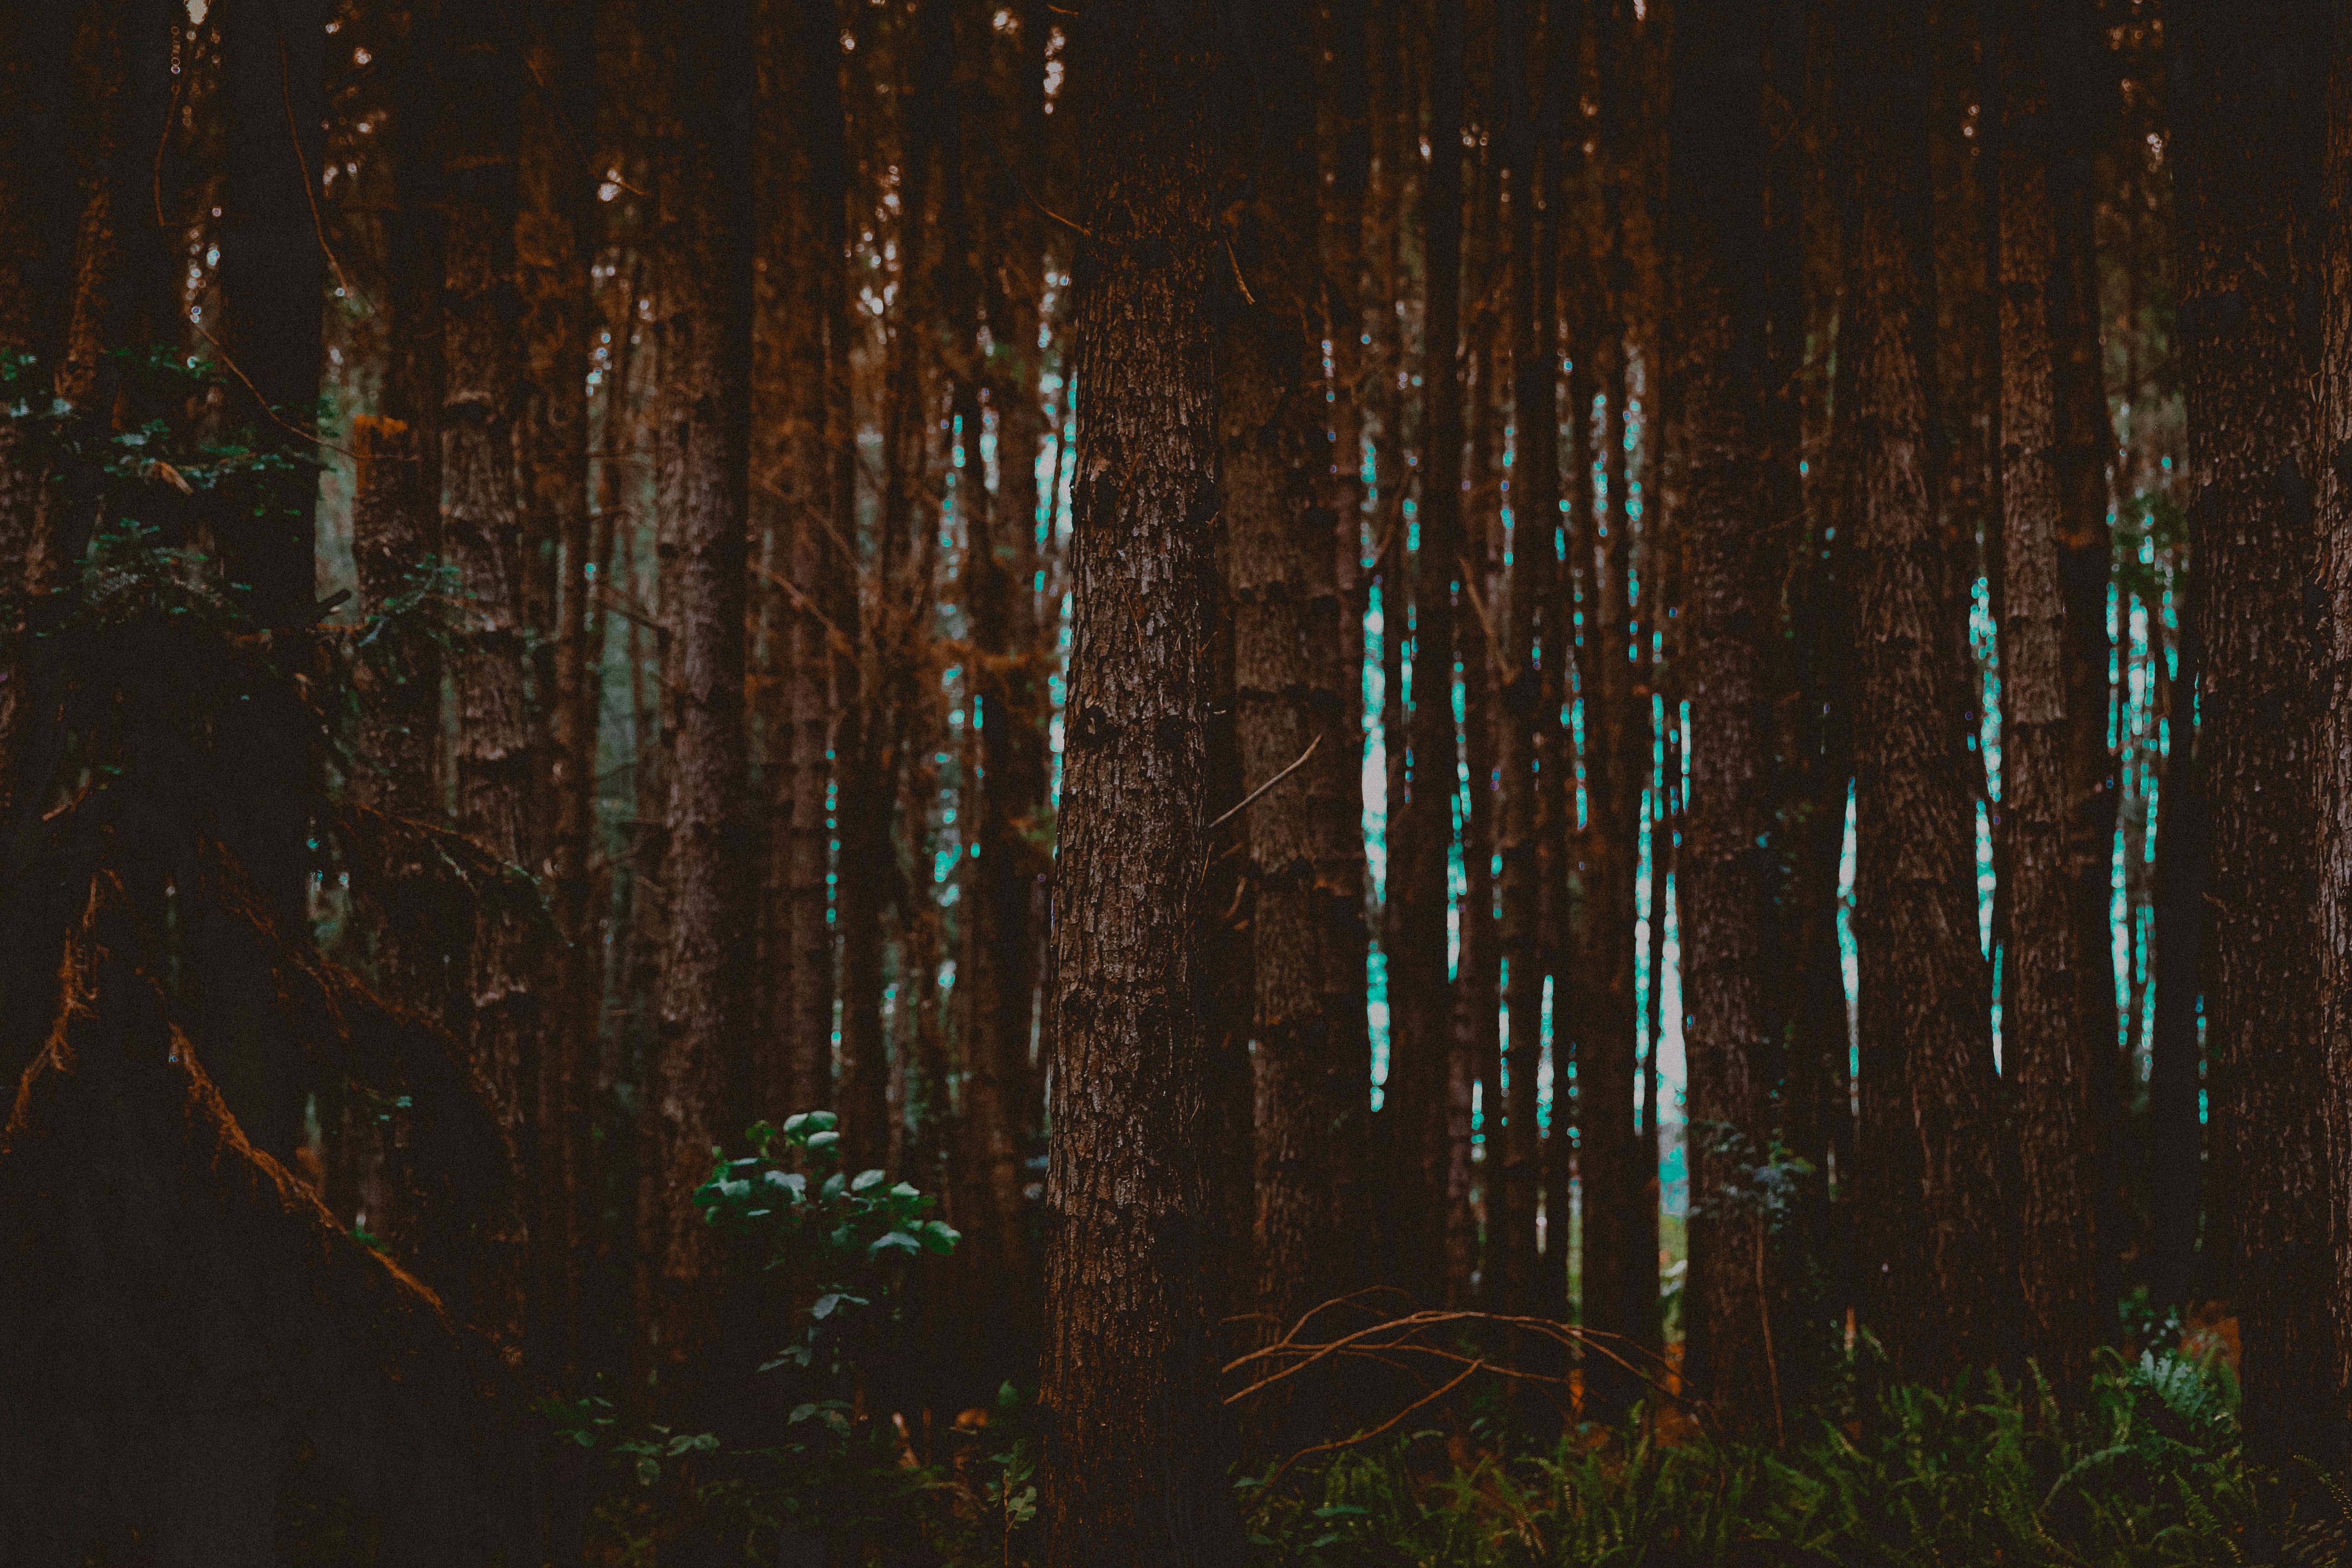
tree, forest, branch, light, night, sunlight, leaf, green, reflection, jungle, darkness, habitat, ecosystem, screenshot, natural environment, computer wallpaper